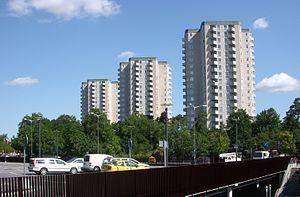
Farsta est un quartier de la banlieue sud de Stockholm, situé dans le district de Farsta à environ 8 kilomètres du centre de la capitale suédoise.